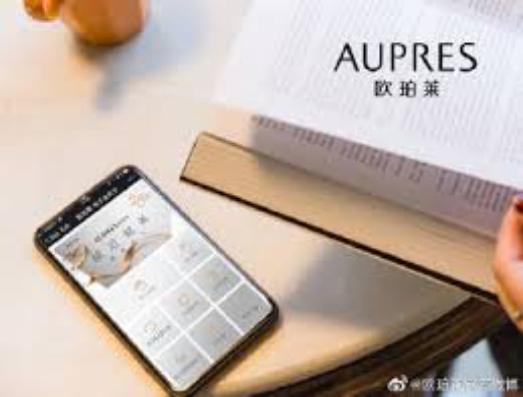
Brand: AUPRES
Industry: Necessities